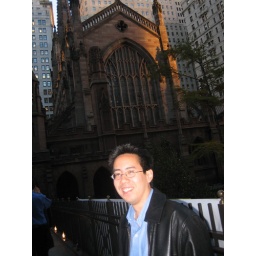
mike near trinity wall street